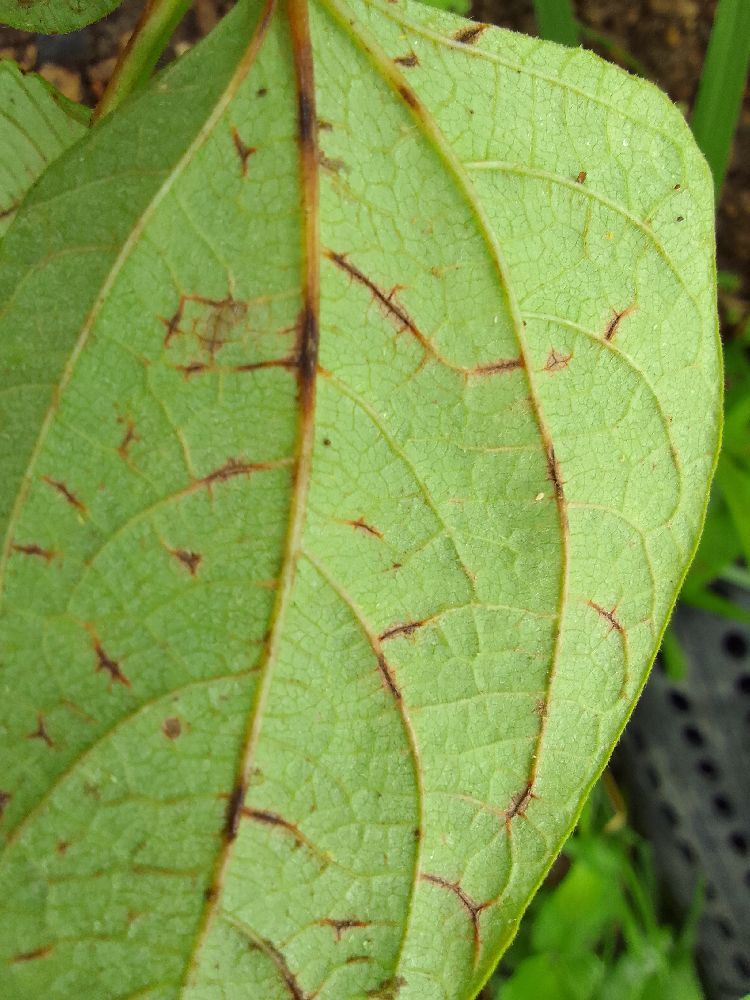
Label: anthracnose